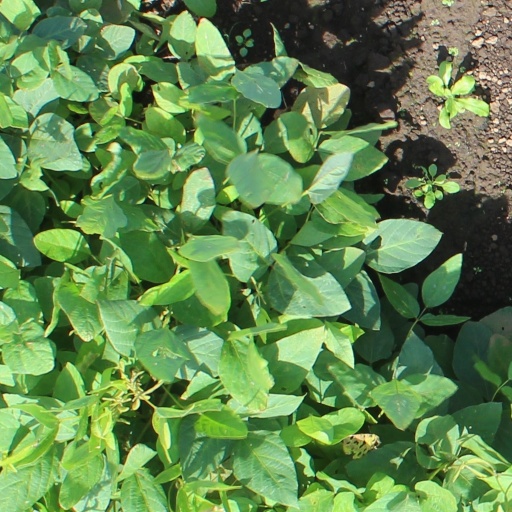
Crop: soybean